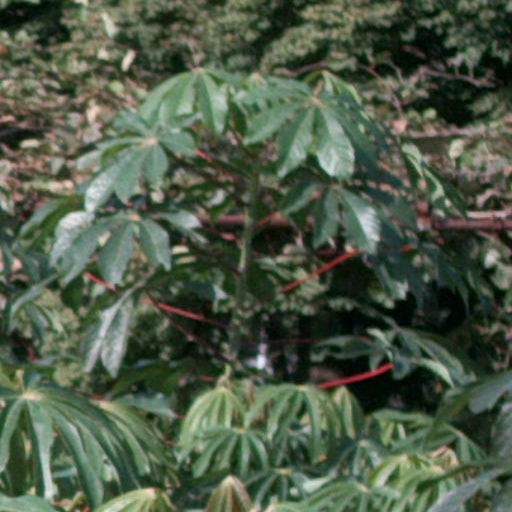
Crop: cassava